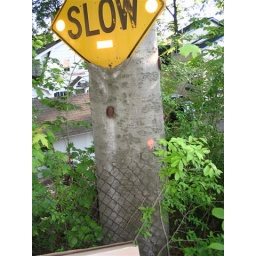
a sign and fence in a tree